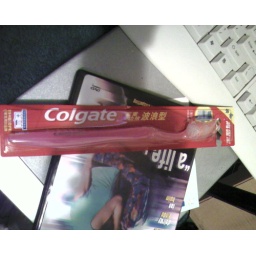
i like how the gas station near my house has random grey market imports